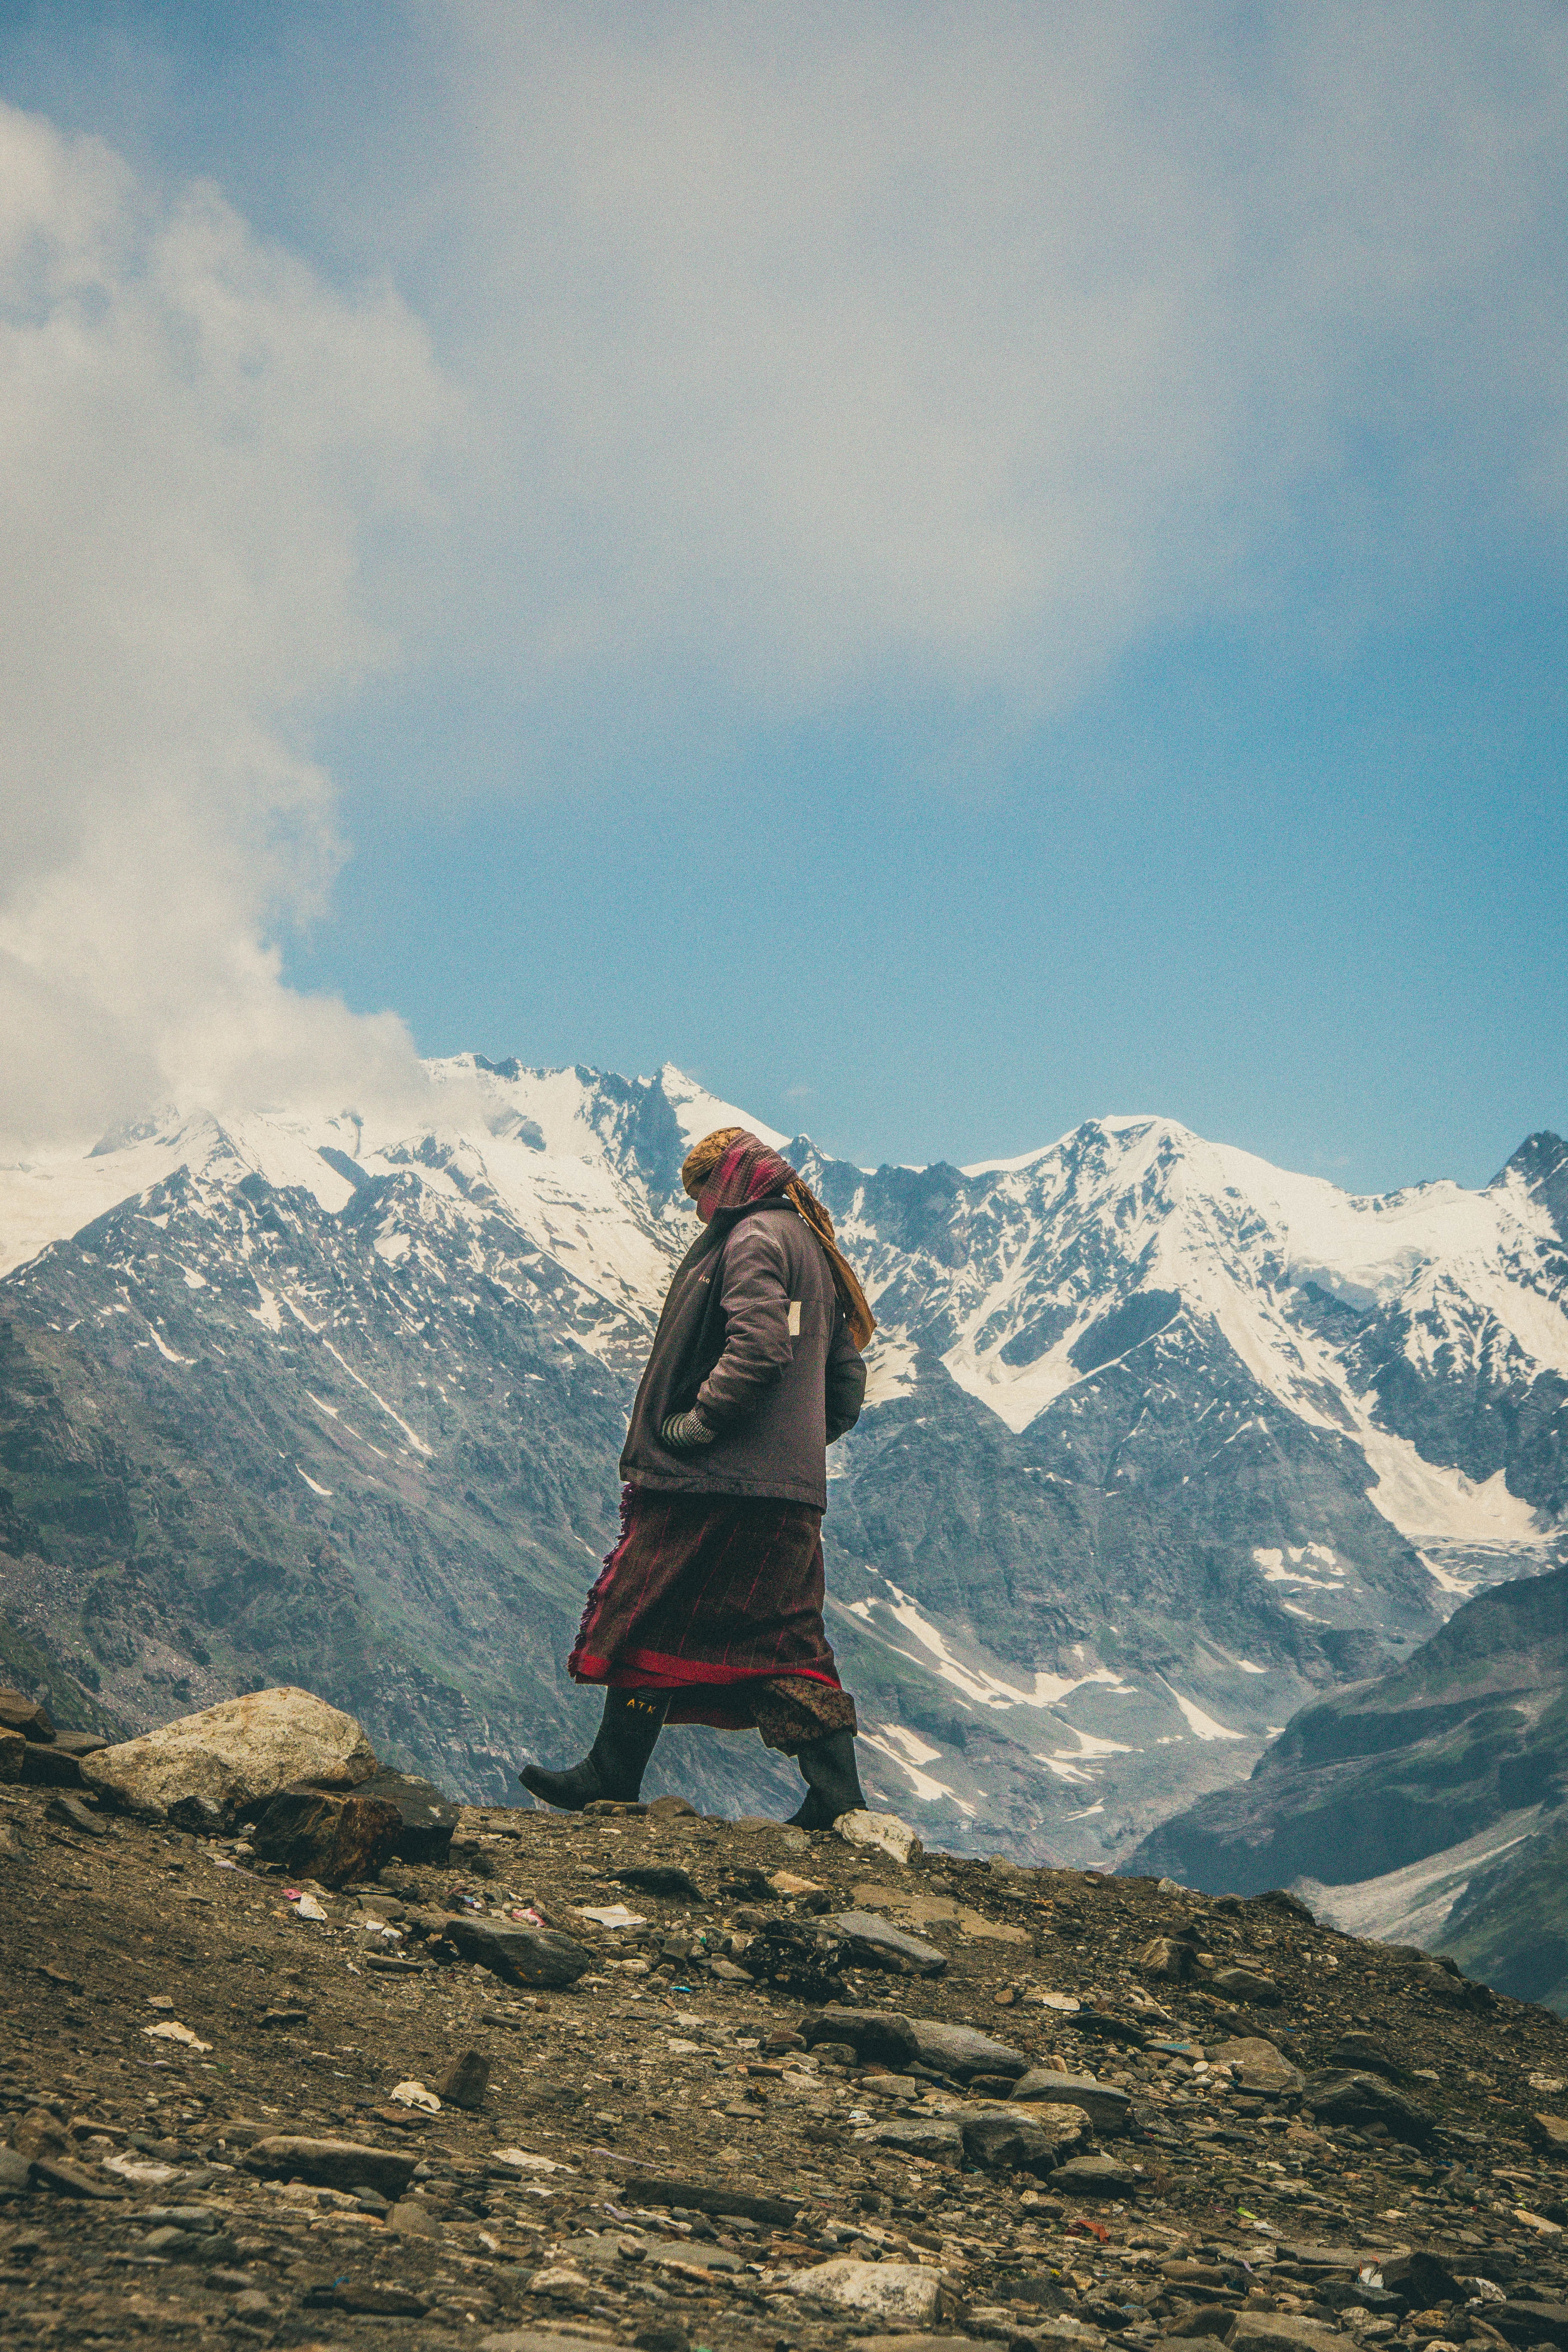
mountainous landforms, mountain, People in nature, sky, cloud, mountain range, beauty, wilderness, ridge, alps, highland, hill, summit, fell, photography, hill station, vacation, landscape, stock photography, leisure, travel, adventure, meteorological phenomenon, snow, tourism, massif, cumulus, happy, valley